Rococo architecture

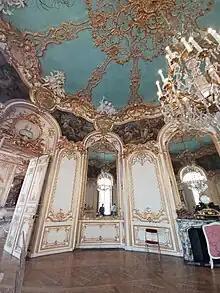
Salon de la Princesse, Hôtel de Soubise, Paris, France

In large Rococo buildings, ceilings, often referred to as plafonds, were painted and gilded with scenes depicting ancient Greek and Roman myths, along with other classical and allegorical motifs. These decorations served dual purposes: they were visually stunning elements of interior design and also acted as representations of social values.